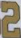
Number: 2